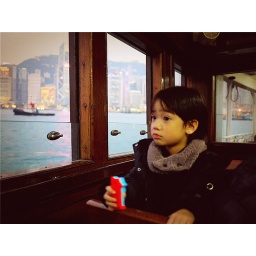
cute boy in Meridian StarPanasonic GF-1